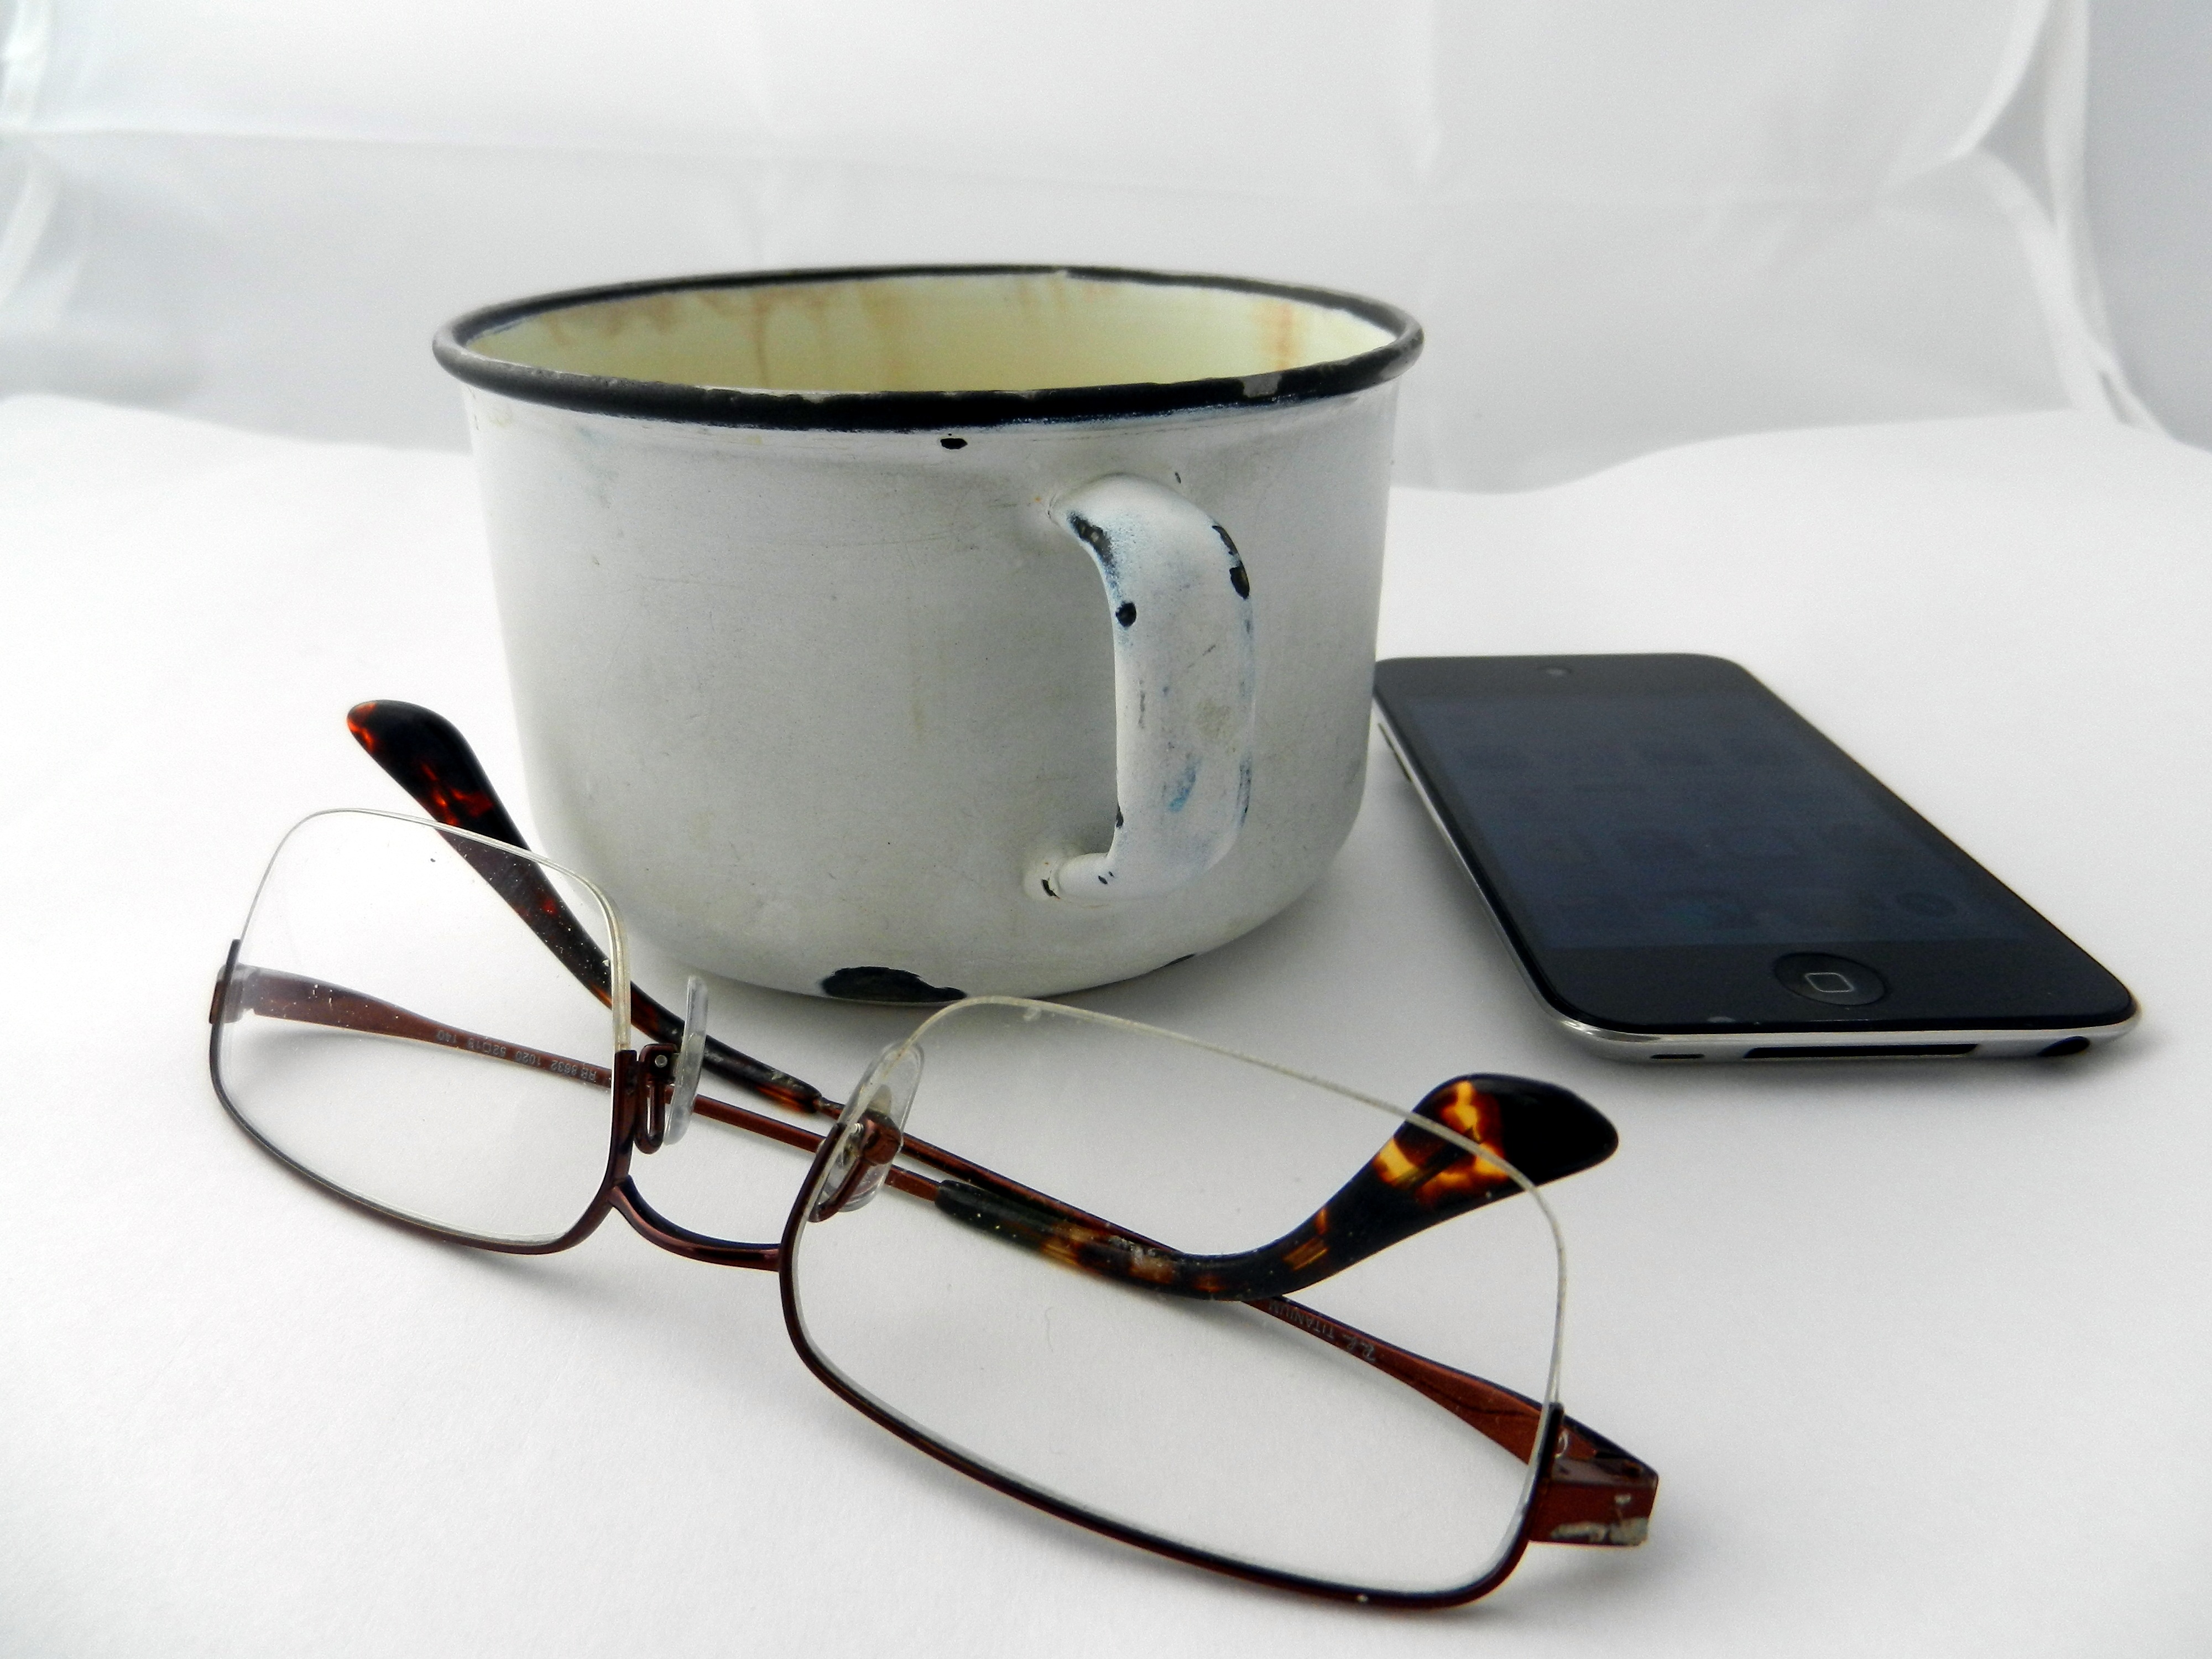
cup, phone, breakfast, mobile phone, product, sunglasses, glasses, eyewear, vision care